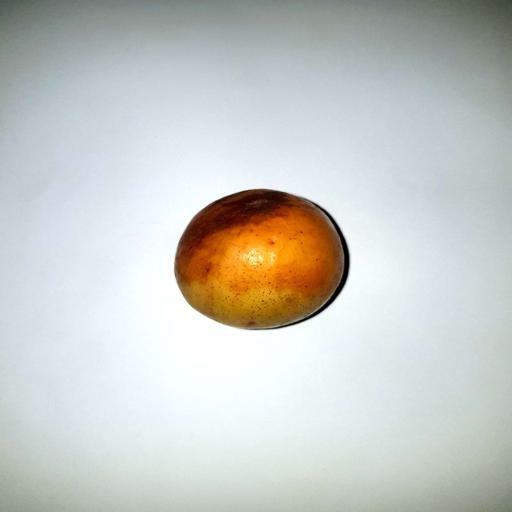
Label: bruised